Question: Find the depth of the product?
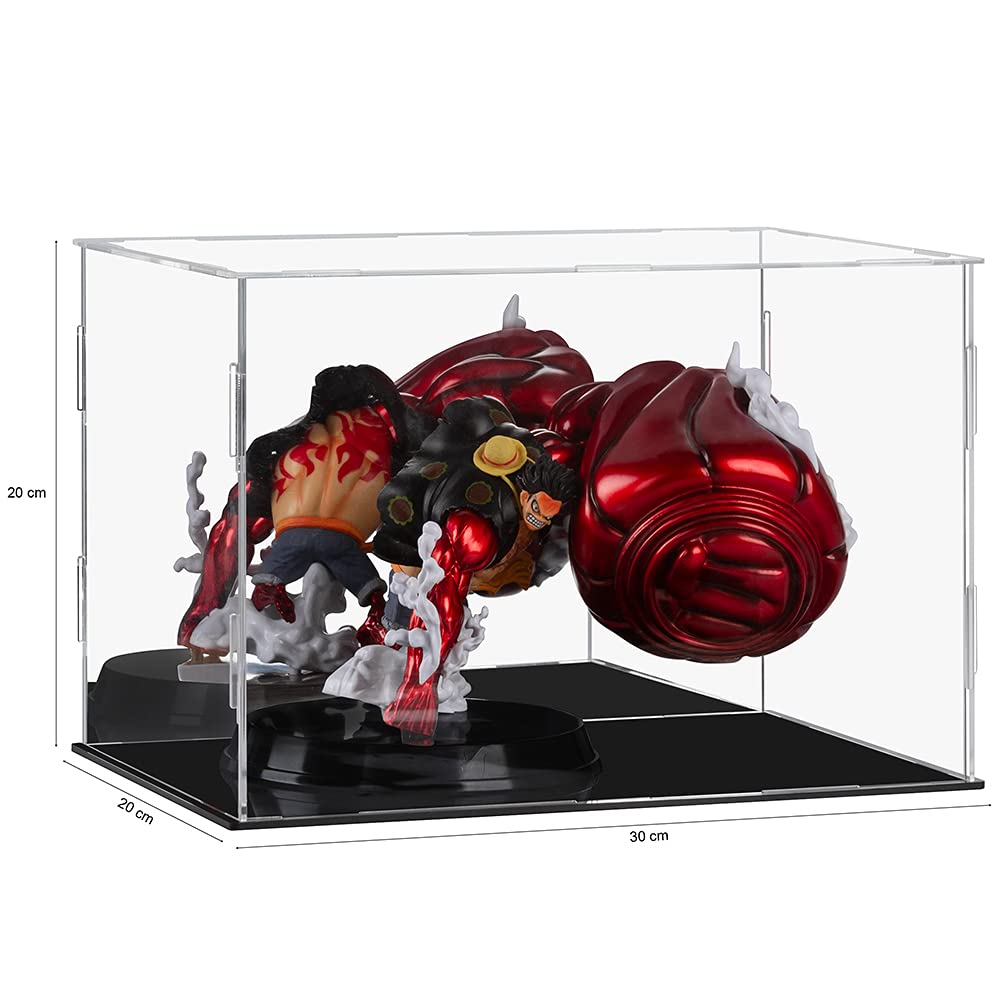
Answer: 30.0 centimetre